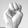
ASL letter: M